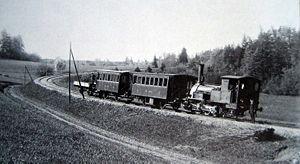
La Sihltal Zürich Uetliberg Bahn est une entreprise ferroviaire suisse reliant d'une part la ville de Zurich à la montagne de l'Uetliberg et d'autre part à Sihlwald-Sihlbrugg. Le réseau est à voie normale. Les actionnaires de la compagnie sont la ville de Zurich, les communes de la région, le canton de Zurich et la Confédération suisse.